Lola B08/60

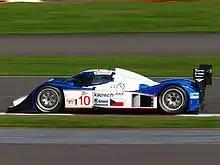
A B08/60 at the 2008 1000 km of Silverstone

The B08/60's design has also been aided by a partnership between Lola, Fluent, Inc., and AMD. The two firms provide engineering software and hardware respectively. Wind tunnel testing of scale models had been carried out since early 2007, with multiple shapes being analysed before the first car was completed in December.